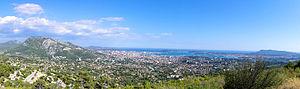
Photographie prise depuis le Baou des 4 oures.
Cet article détaille les différents quartiers de la ville de Toulon, en région Provence-Alpes-Côte d'Azur, dans le département du Var.